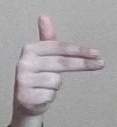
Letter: ghain